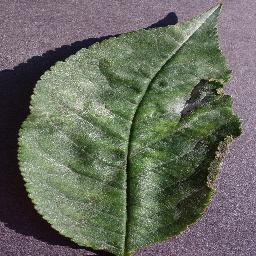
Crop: cherry
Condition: (including_sour)_powdery_mildew